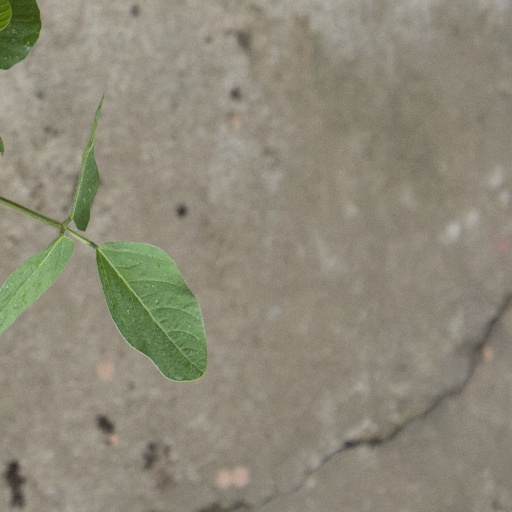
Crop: soybean